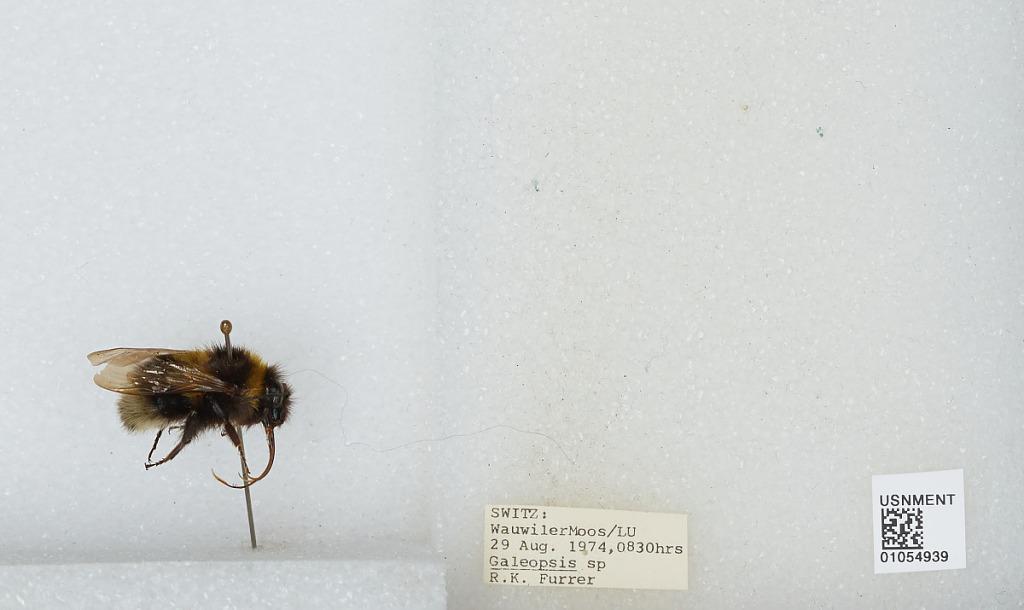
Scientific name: Bombus sp.
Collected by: R. Furrer
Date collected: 1974-8-29
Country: Switzerland
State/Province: Lucerne
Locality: Wauwilermoos
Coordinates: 47.1757, 8.00497